Thomas Weir

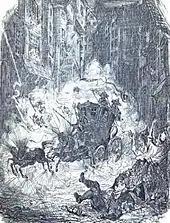
A depiction of Weir's coach careering down the West Bow at midnight

Whilst as a high-ranking public figure Weir was not believed at first, his own confession together with that of his sister sealed his fate. They were initially held at the Tolbooth Prison on the Canongate. They were cross-examined by John Sinclair, the minister of Ormiston, and put on trial on 9 April 1670.